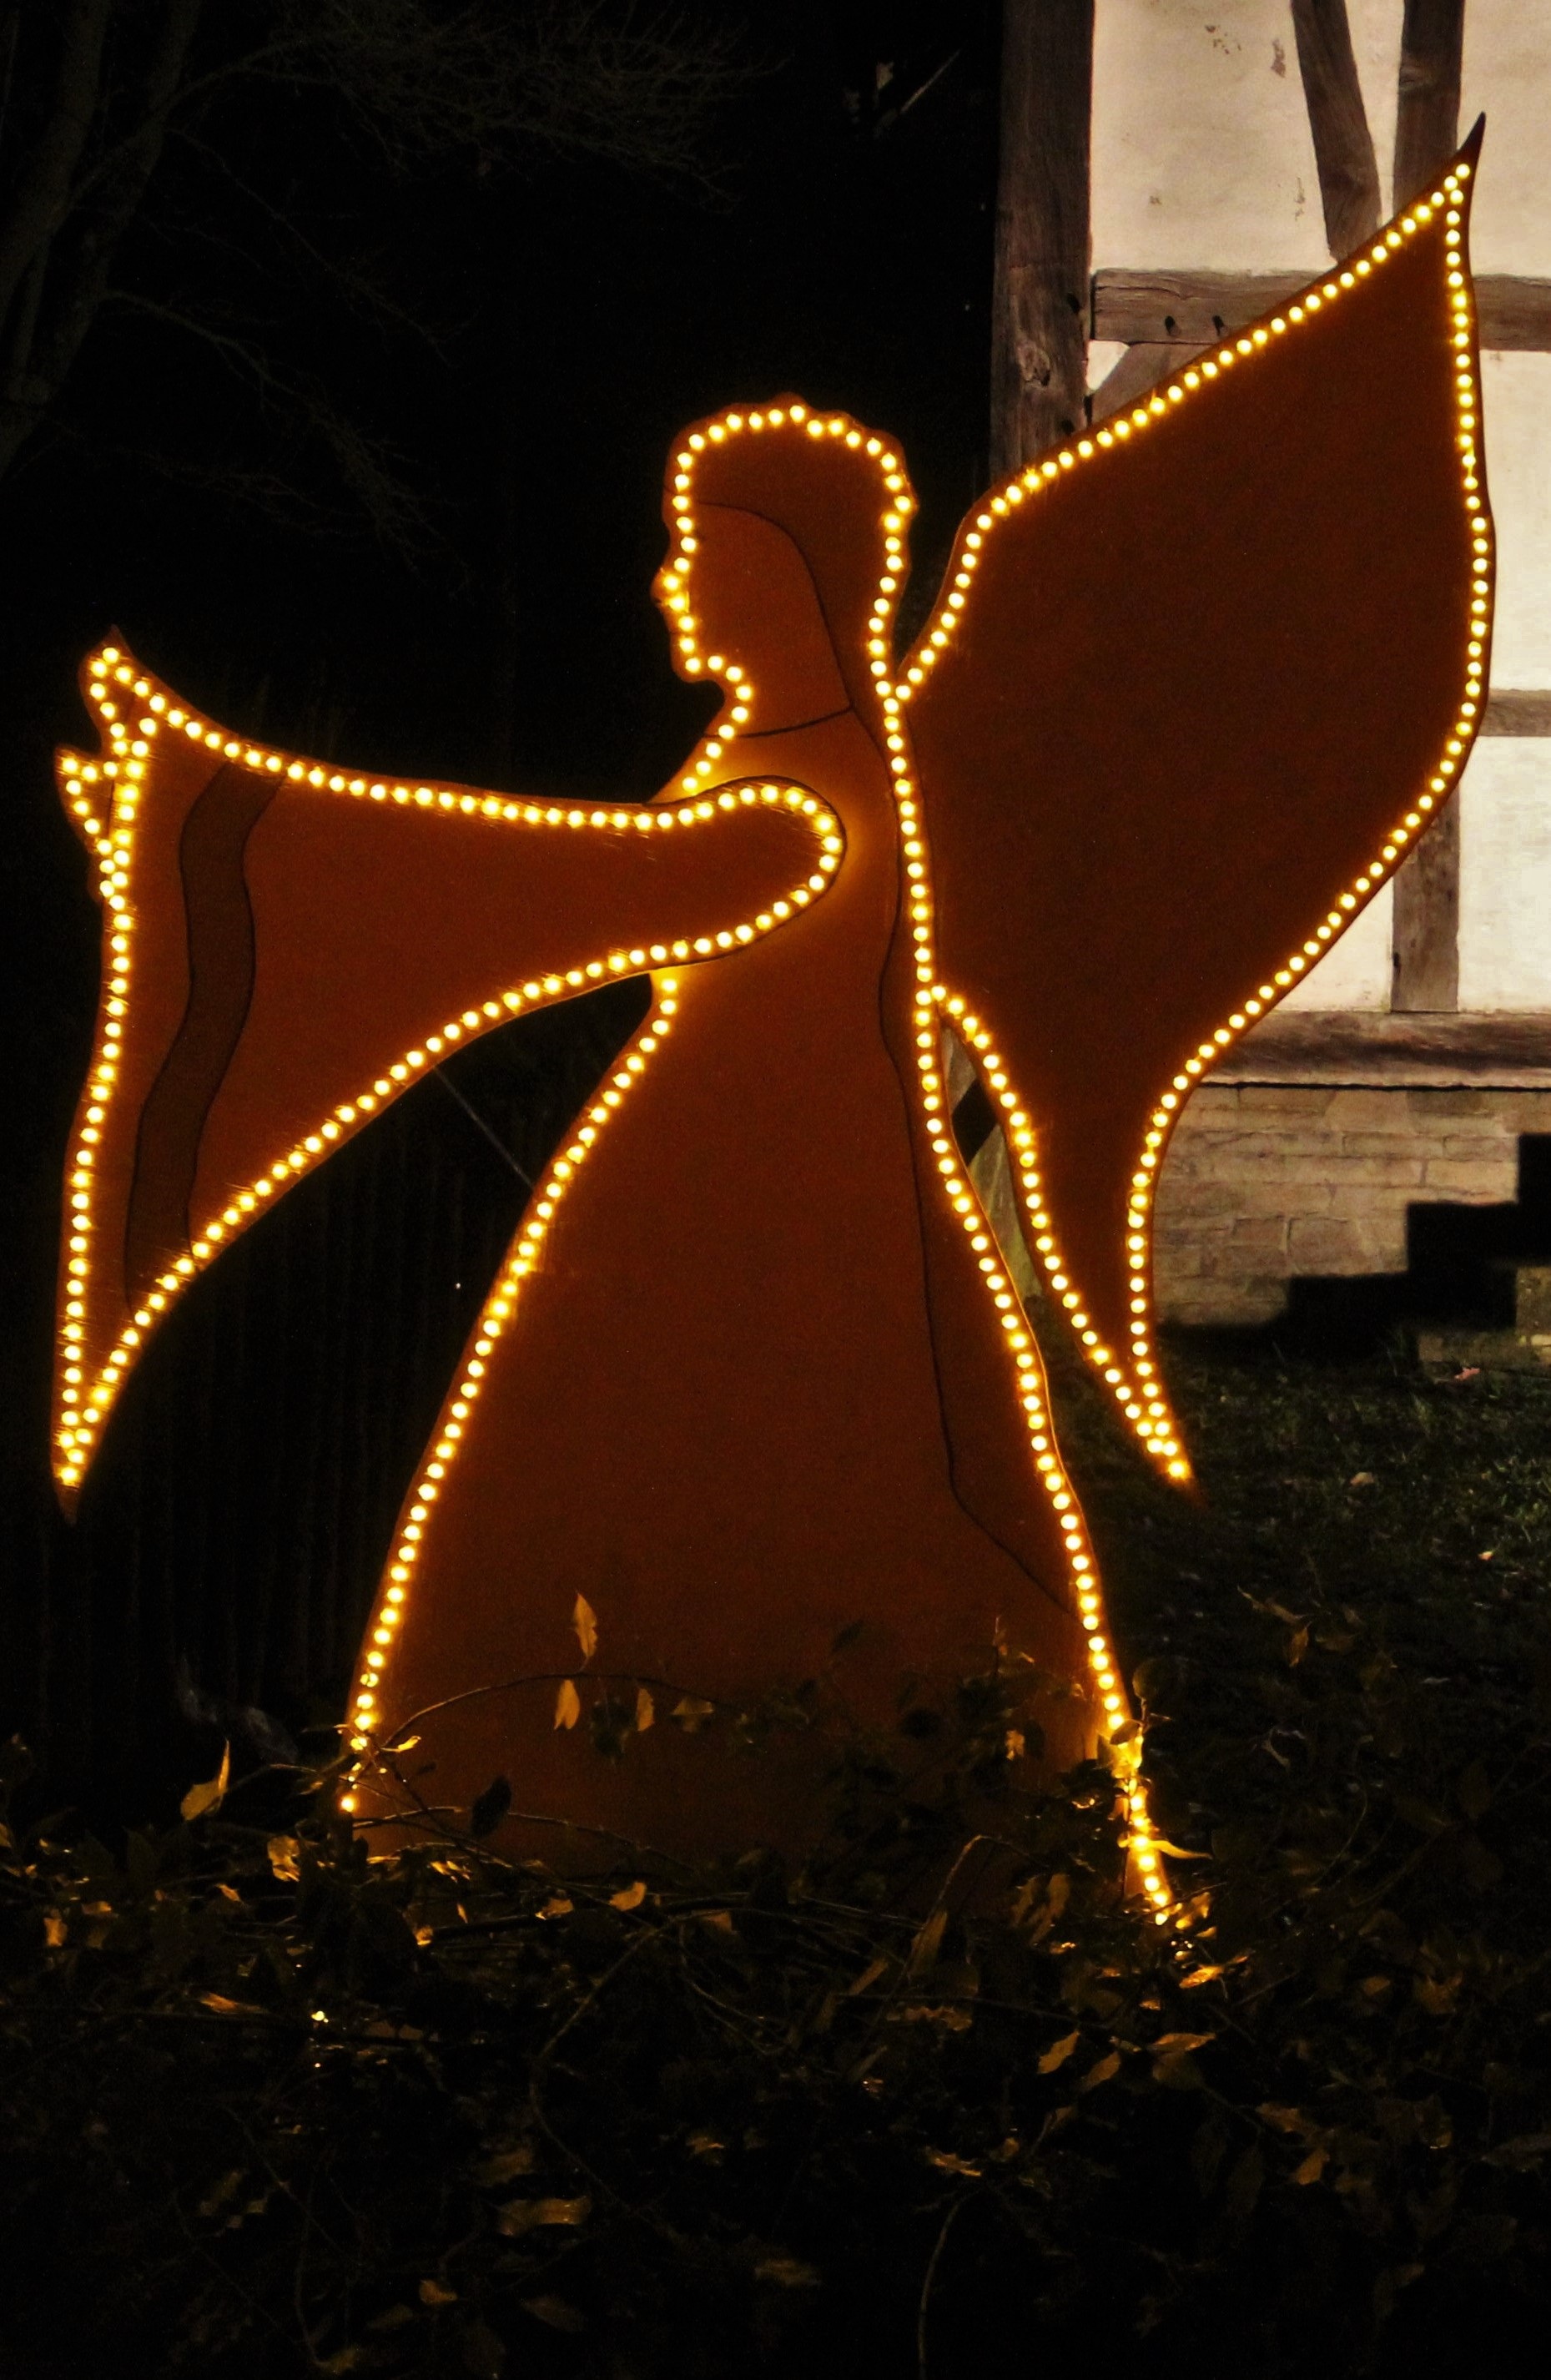
light, night, sparkler, decoration, flame, darkness, lamp, christmas, lighting, advent, christmas decoration, christmas angel, christmas time, angel, figure, contemplative, bright, december, mood, open air museum, luminous angel, mood full